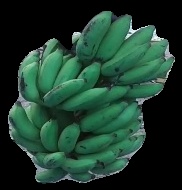
Variety: elakki-bale
Grade: grade3